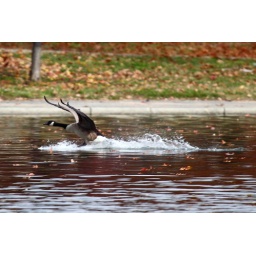
Canada Goose (Branta canadensis) making a graceful water landing in the lake in Constitution Gardens, in Washington, DC.